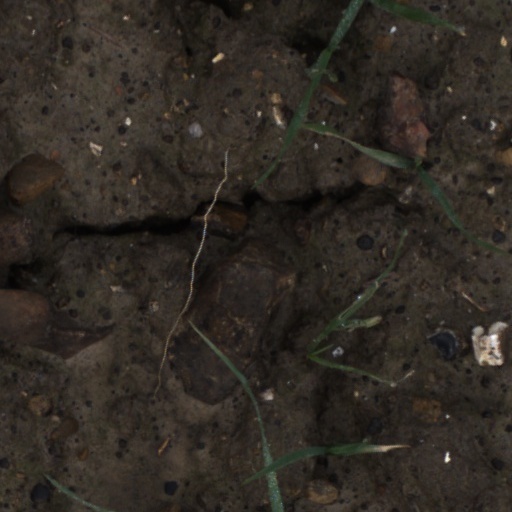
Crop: wheat